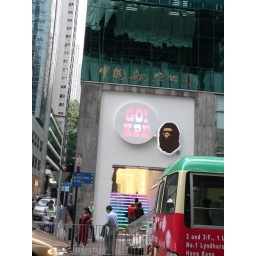
a short bus ride to the best bar in honkers